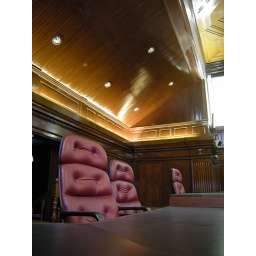
Best seats in the house